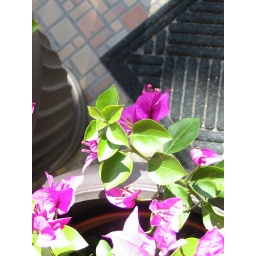
Potted flowers in the foyer of my building